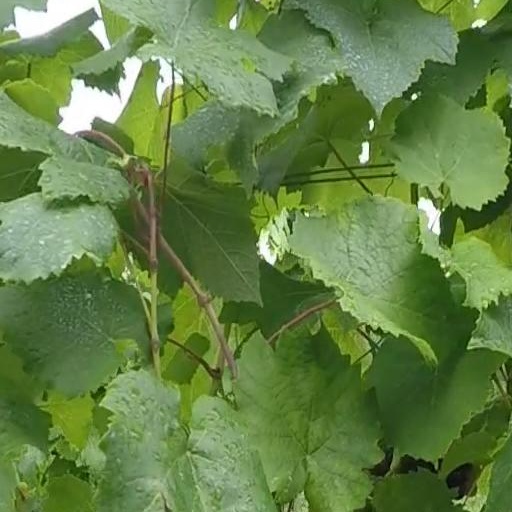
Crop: grape